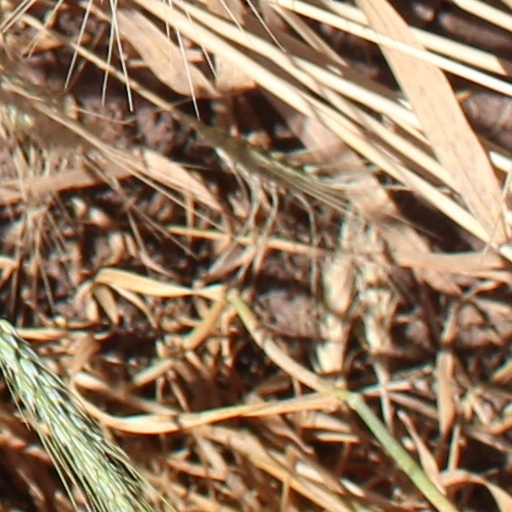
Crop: wheat